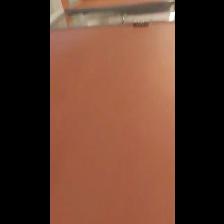
Label: NonHuman